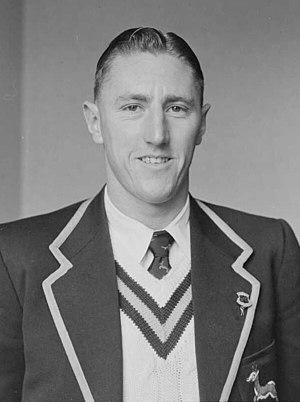
Alexander Ian Kirkpatrick, né le 25 juillet 1930 à Bloemfontein et mort le 18 novembre 2012 à Somerset West, est un joueur de rugby international sud-africain évoluant principalement au poste de centre, même s'il lui arrive de joueur comme demi d'ouverture.